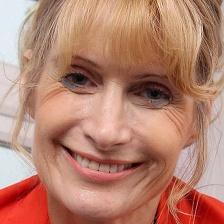
Label: faces